Insulin

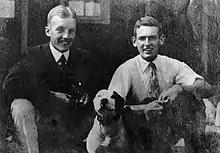
Charles Best and Clark Noble ca. 1920

In the spring of 1921, Banting traveled to Toronto to explain his idea to John Macleod, Professor of Physiology at the University of Toronto. Macleod was initially skeptical, since Banting had no background in research and was not familiar with the latest literature, but he agreed to provide lab space for Banting to test out his ideas. Macleod also arranged for two undergraduates to be Banting's lab assistants that summer, but Banting required only one lab assistant. Charles Best and Clark Noble flipped a coin; Best won the coin toss and took the first shift. This proved unfortunate for Noble, as Banting kept Best for the entire summer and eventually shared half his Nobel Prize money and credit for the discovery with Best. On 30 July 1921, Banting and Best successfully isolated an extract ("isletin") from the islets of a duct-tied dog and injected it into a diabetic dog, finding that the extract reduced its blood sugar by 40% in 1 hour.